Maarten Stekelenburg

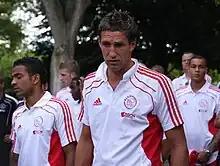
Stekelenburg with his Ajax teammates

Stekelenburg was named Ajax "Player of the Year" for the 2007–08 season, succeeding Wesley Sneijder.